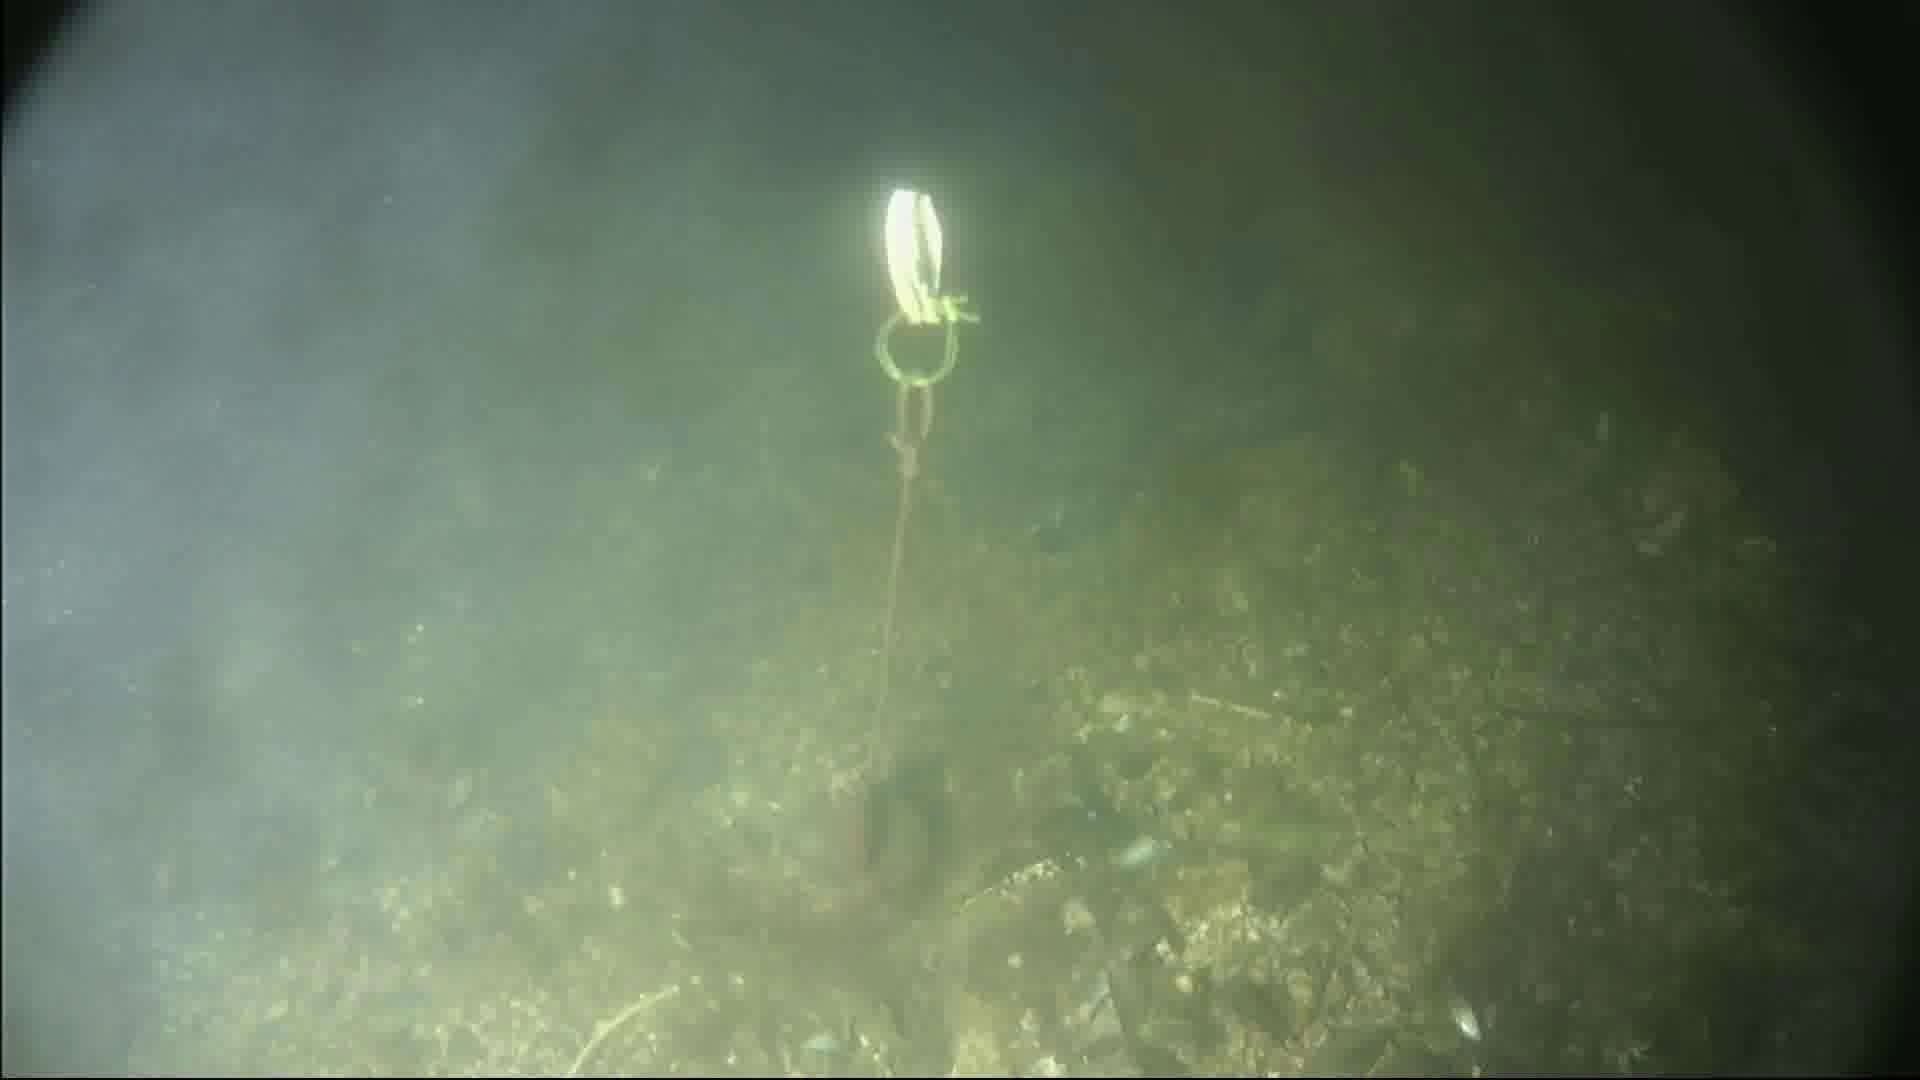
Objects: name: crab